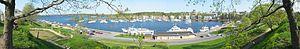
Linnoitus est le quartier numéro 1 et une zone statistique de Lappeenranta en Finlande.